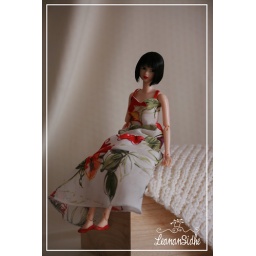
Akane in white and red - (dress for adoption)